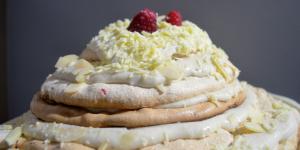
tarta mont blanc